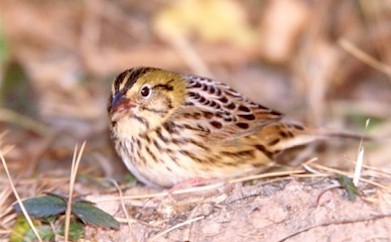
this is a speckled brown and tan bird with a thick, sturdy bill.
this bird has a brown short bill, a striped crown, and a white eyering.
this small bird has a short beak and yellow head with striking black eyebrows and malar stripes.
a small bird with a brown back and striped crown, and a round cream belly.
this bird has a striped crown, a short brown bill, and a spotted brown back
this bird has wings that are black and brown and has a rotund body
this is a golden brown bird with 2 brown stripes on its crown, brown spots on its coverts, wingbars, and secondaries.
this small bird has yellow-and-brown speckled plumage, with brown eyebrows, and a reddish beak.
this particular bird has a belly that is yellow with brown spots
this bird has a brown body with darker brown spots.
Species: Henslow Sparrow